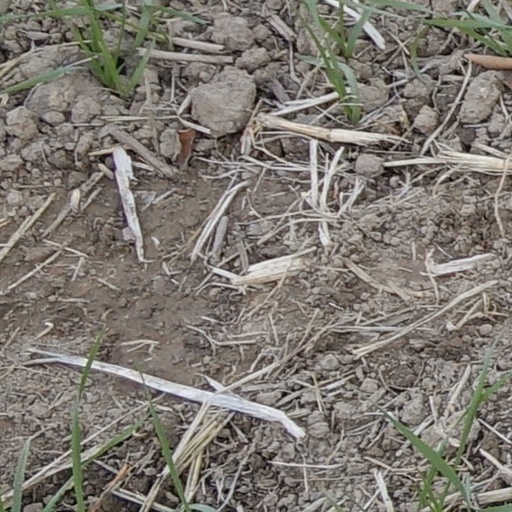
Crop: wheat